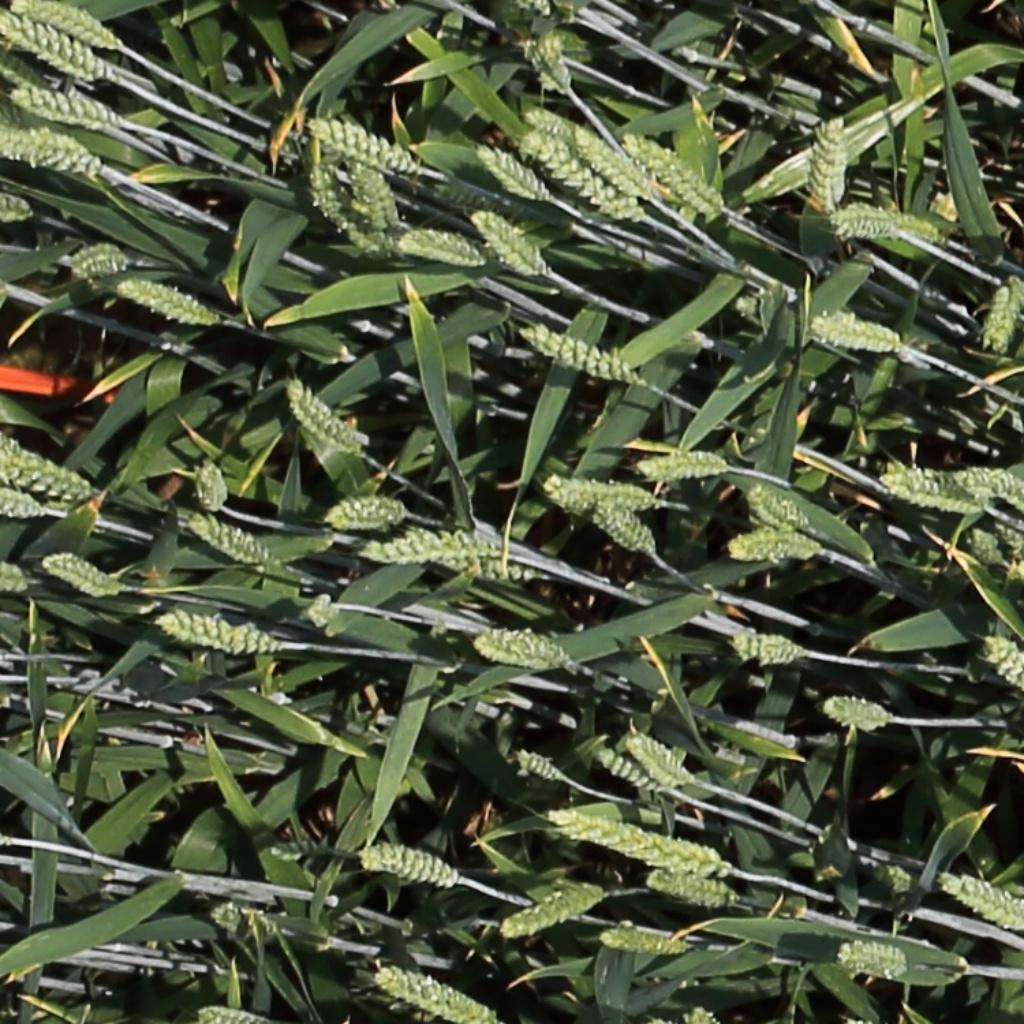
Country: Switzerland
Location: Usask
Wheat development stage: Filling